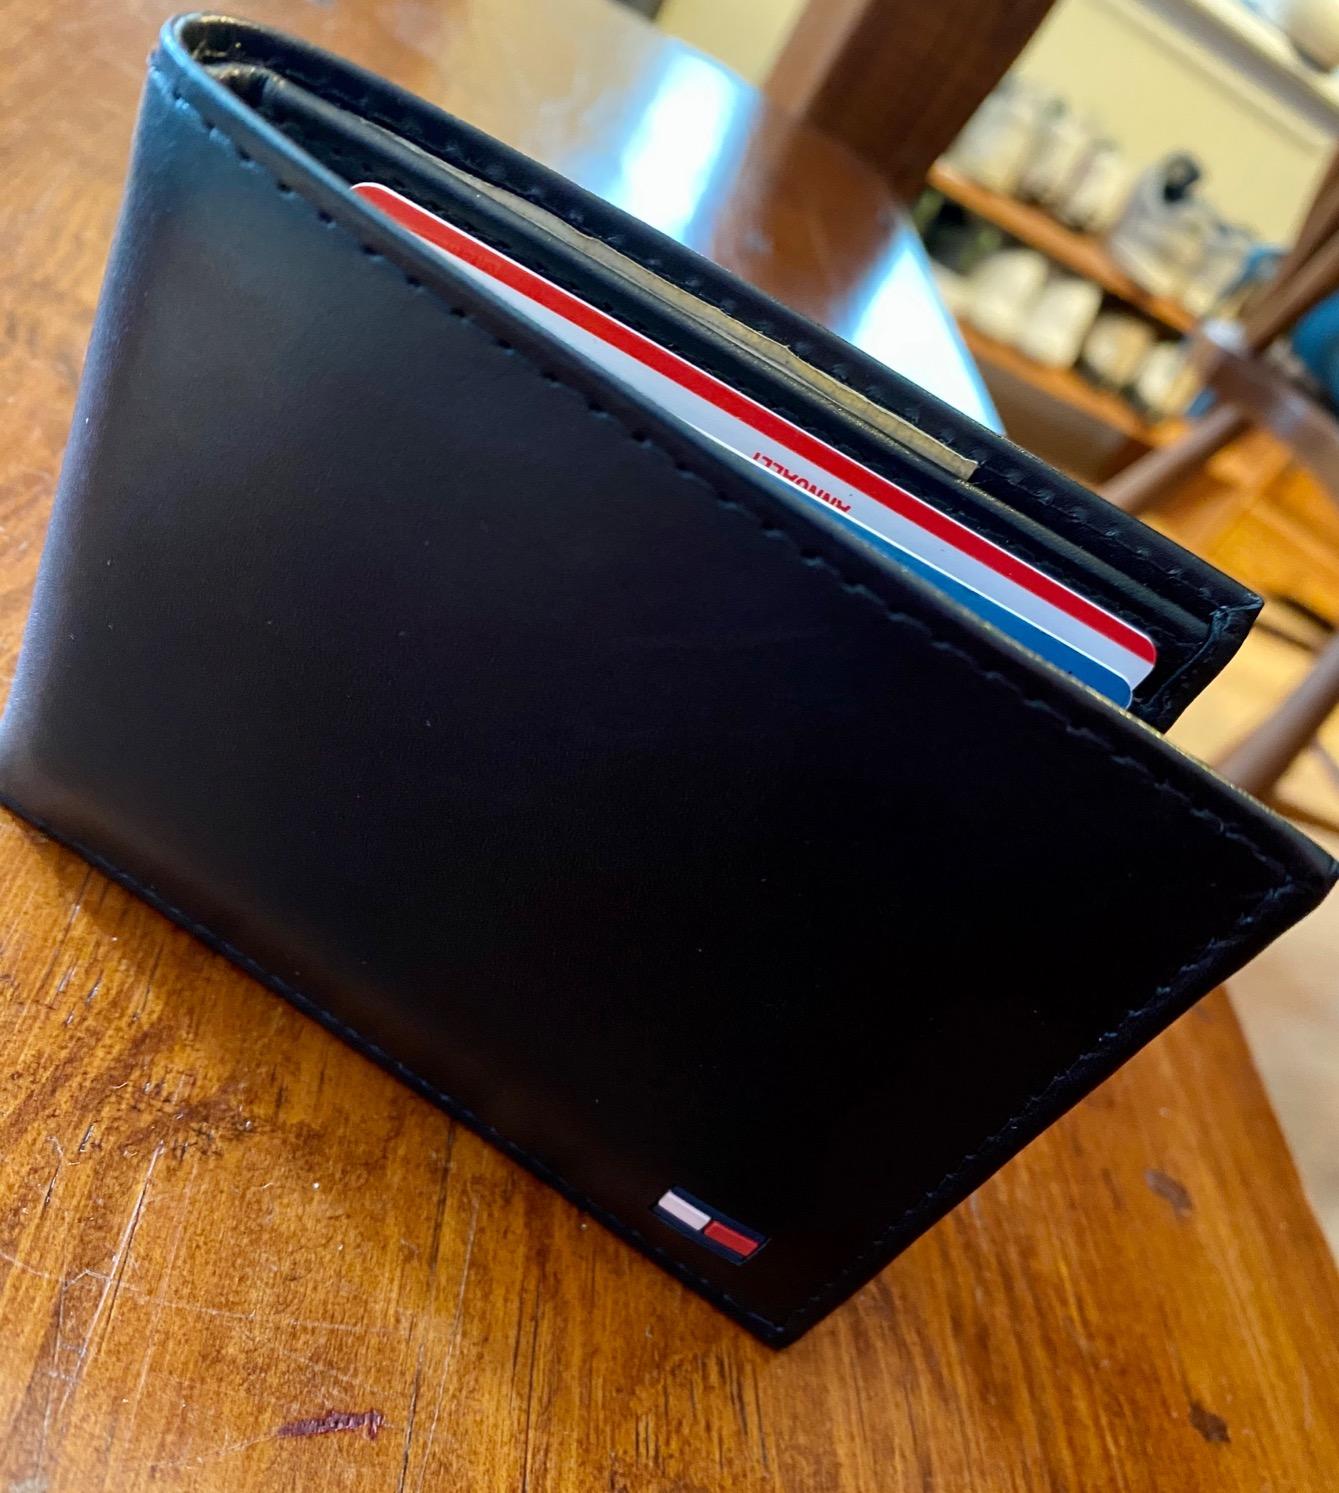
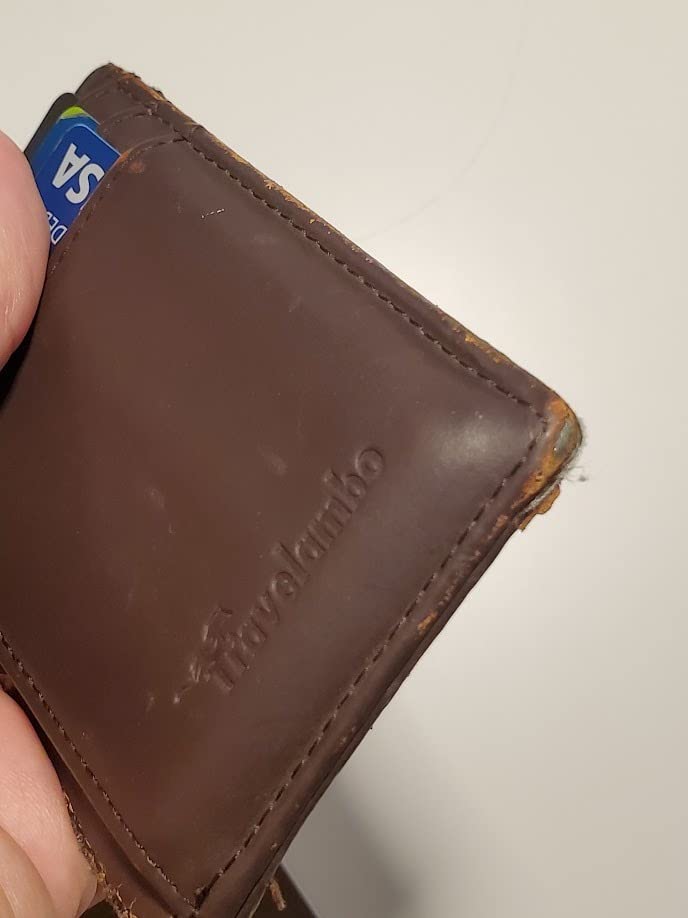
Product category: accessories_wallet
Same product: no